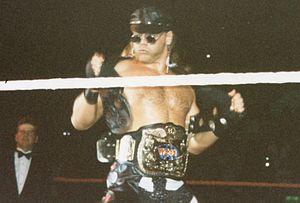
WWF Monday Night Raw du 11 janvier 1993 est le premier épisode de l'émission de catch WWF Monday Night Raw produite par la World Wrestling Federation et diffusé en direct sur USA Network. Cette émission qui dure 1 h remplace Prime Time Wrestling et a lieu au Manhattan Center à New York. Elle est la première émission hebdomadaire de catch diffusée en direct. Quatre matchs ont lieu ce soir-là : Koko B. Ware affronte Yokozuna, les Steiner Brothers se retrouvent opposés aux Executionners. Shawn Michaels défend ensuite sa ceinture de champion intercontinental de la WWF face à Max Moon et enfin Damien Demento se bat face à Undertaker. Bien que jugé plutôt médiocre après la diffusion, cela marque le début de la diffusion d'émission hebdomadaire de ce divertissement avec la meilleure longévité qui dépasse les 1 200 épisodes.